Mercedes-Benz 300 SL

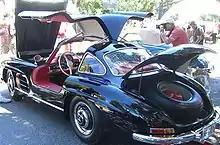
The coupé’s unusually high and wide door threshold led to the adaptation of its signature gullwing doors.

Mercedes-Benz did not announce what the abbreviation "SL" meant when the car was introduced; magazines and company officials have called it "Sport Leicht" and "Super Leicht" ("light"). It was called "Sport Leicht" on the company website until 2017, when "SL" was changed to "Super Leicht" after a chance finding in the corporate archives.